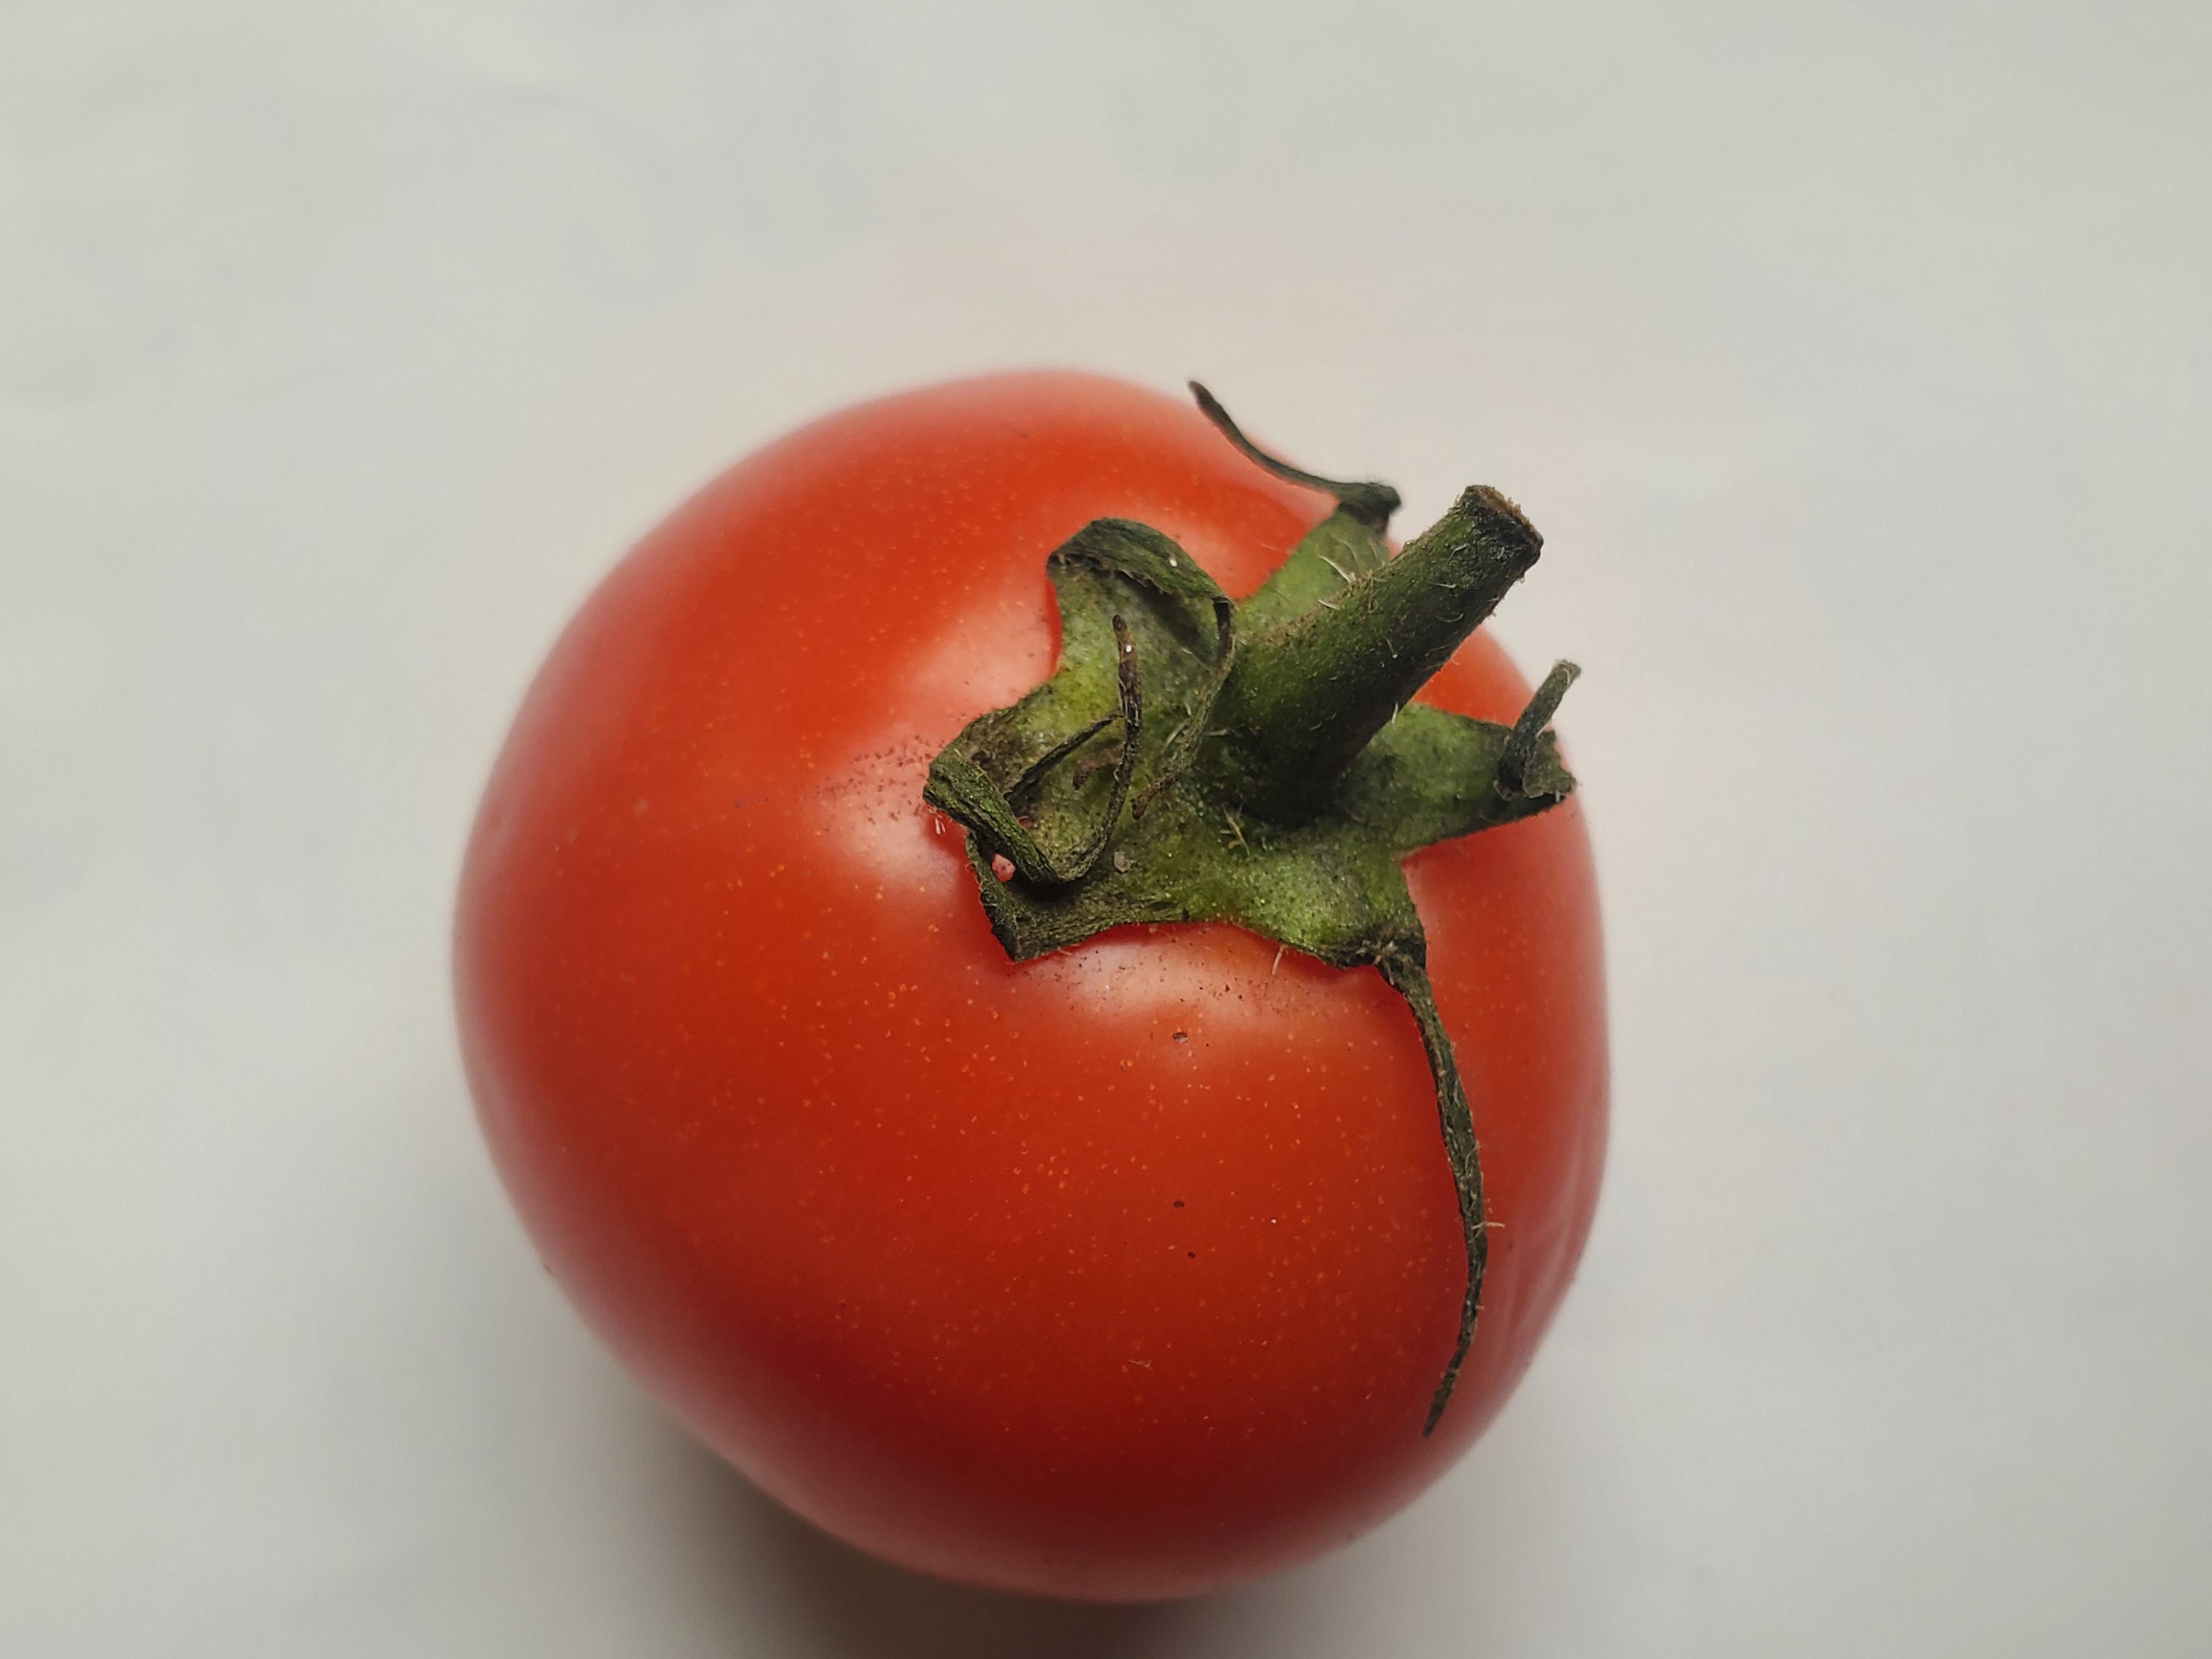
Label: Fresh